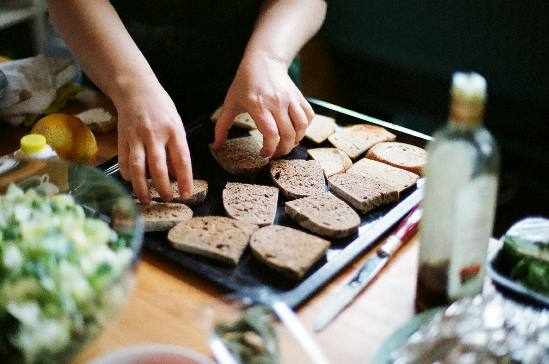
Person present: Yes